Albert Portas

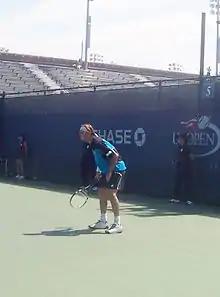

Albert Portas Soy (born 15 November 1973) is a Spanish former professional tennis player. He reached his career-high singles ranking of World No. 19 in October 2001.